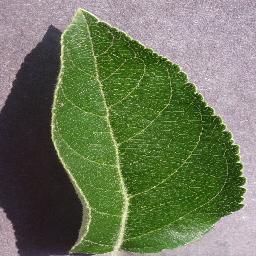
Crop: apple
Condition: healthy